IJ (digraph)

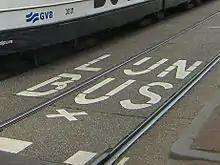
(road section reserved for public bus line, literally "line bus") showing IJ as a "broken U" glyph

In print, the letter "ÿ" (lowercase y with diaeresis) and "ij" look very different, but handwriting usually makes "ÿ", "ij" and "Y", "IJ" look identical. However, since "y" occurs only in loanwords, the letter "ÿ" is extremely rare (if not altogether nonexistent) in Dutch.